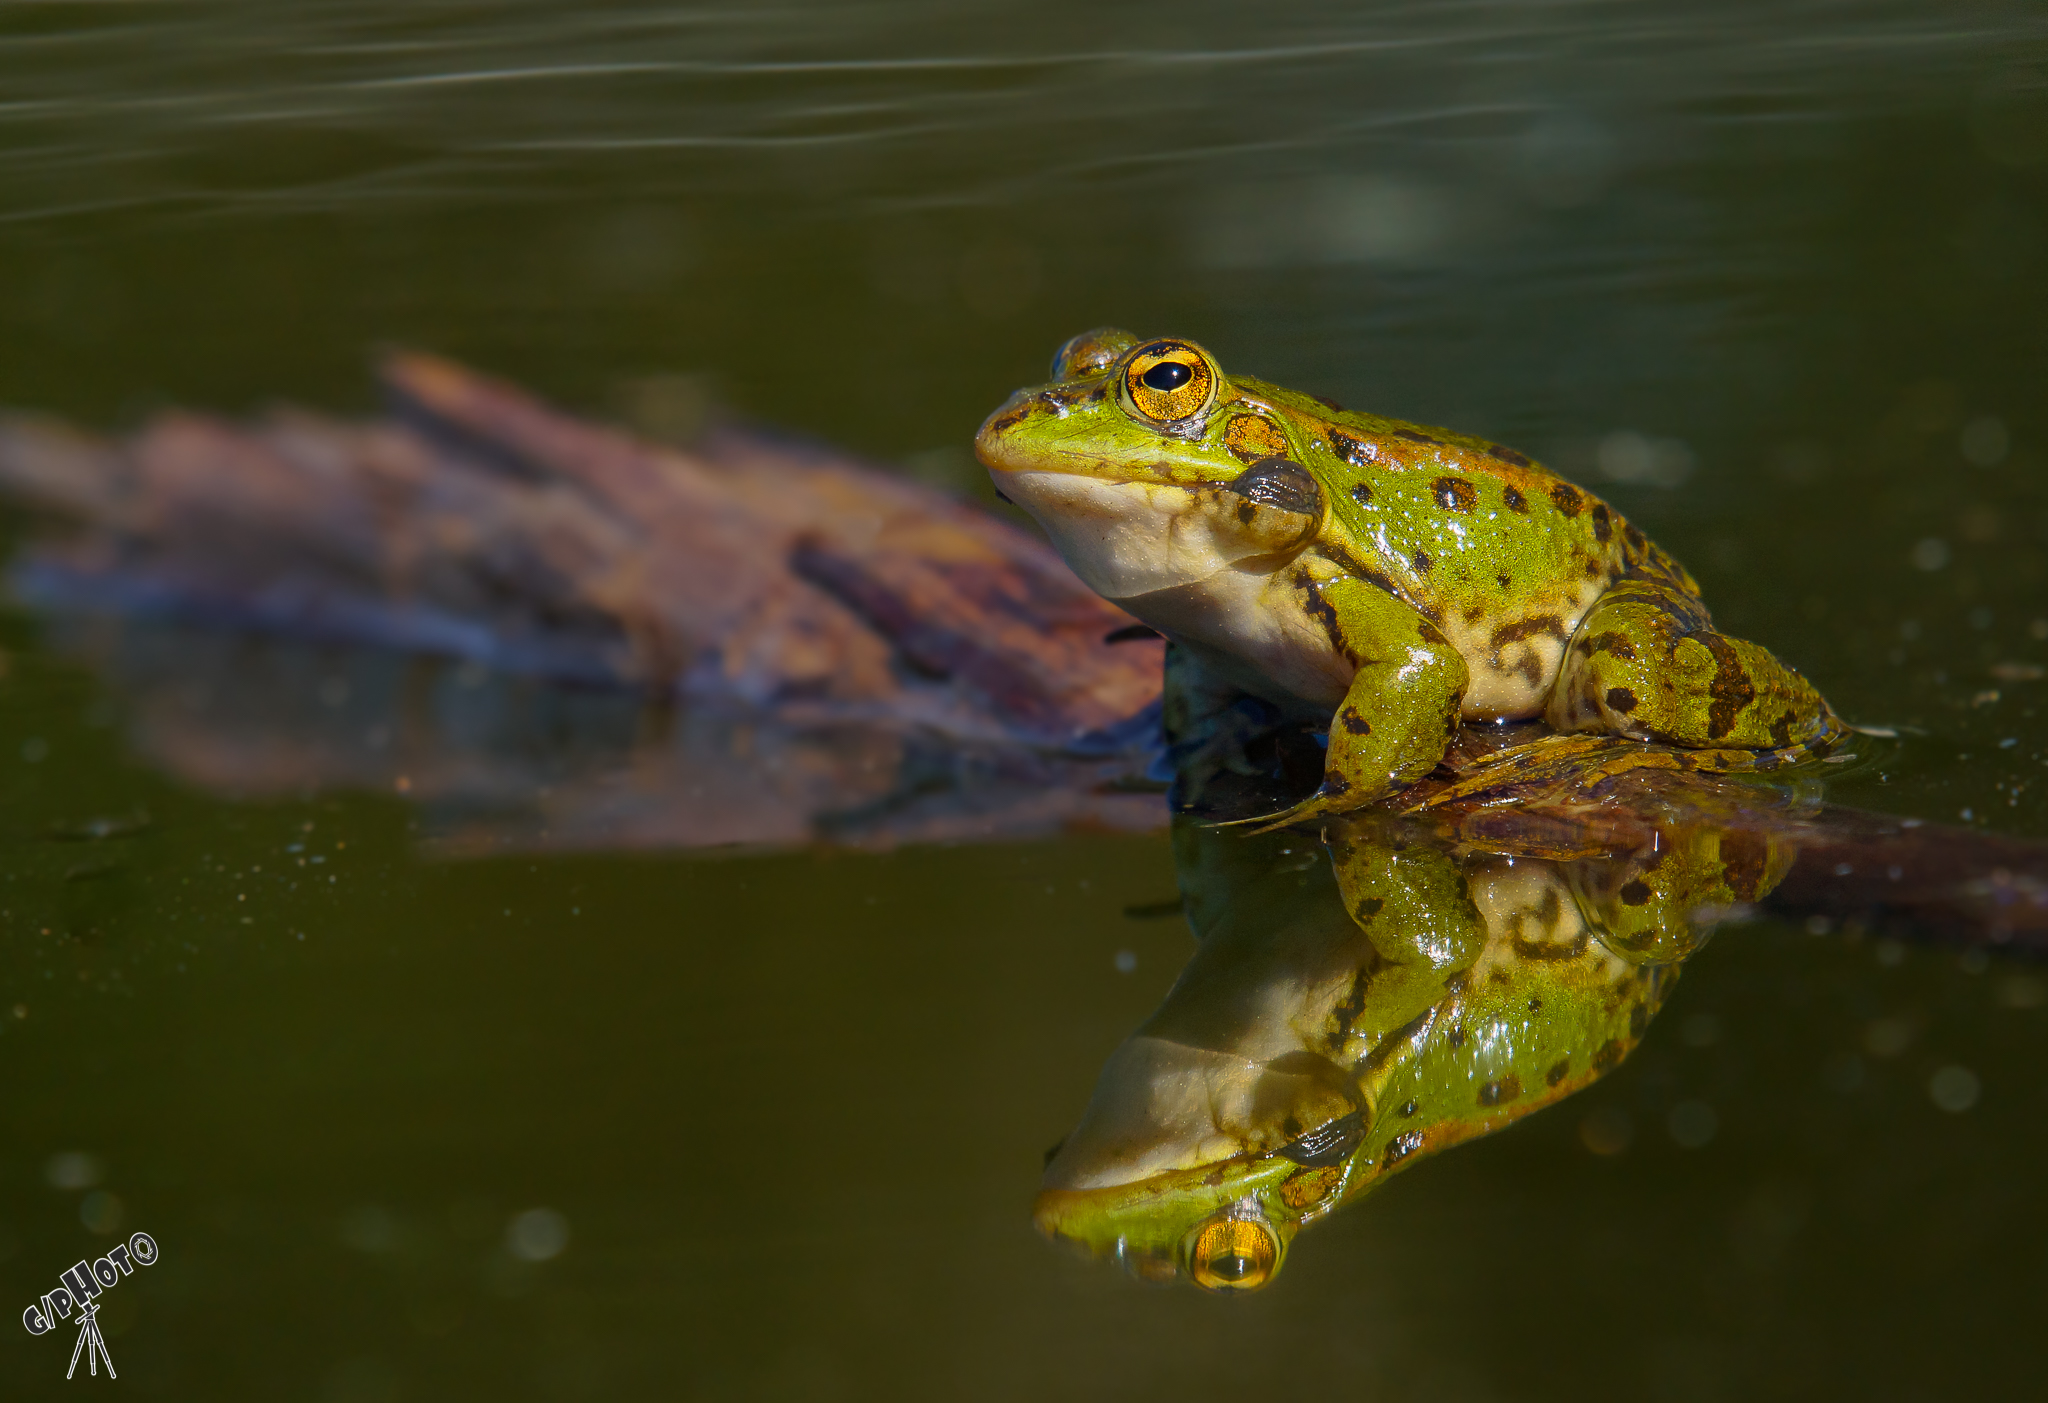
nature, wildlife, green, frog, reptile, amphibian, fauna, animals, vertebrate, naturaleza, a77, rana, ggl1, gaby1, xovesphoto, animales, sonya77, anfibio, sigma50500, gphoto, bullfrog, ranidae